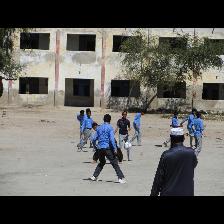
Label: Human